John Edward Costigan

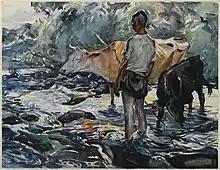
"Boy with Cows," ca. 1922

Born in Providence, Rhode Island, Costigan was mainly self-taught. He is known for his strong brush stroke and an interest in the common person as a subject. He portrays his people as deeply rooted in the soil that they work, humble yet dignified and contented. His most famous mediums are oil and watercolor painting as well as etchings and lithographs. The firm that he had worked for closed during the depression and in 1920’s he decided to buy a farm in Orangeburg, New York to paint. His subjects were his wife and his child. In 1928, he became a member of the National Academy of Design.